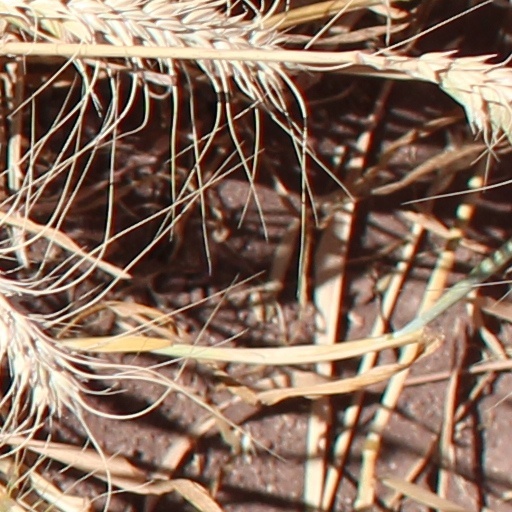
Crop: wheat